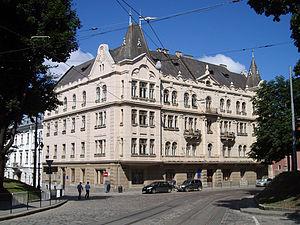
La rue Pidvalna est une voie publique de la ville de Lviv, capitale administrative de l'oblast de Lviv et plus grande ville de l'ouest de l'Ukraine.